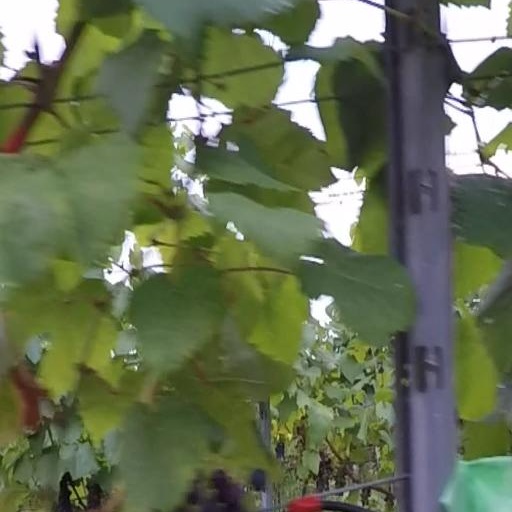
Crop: grape